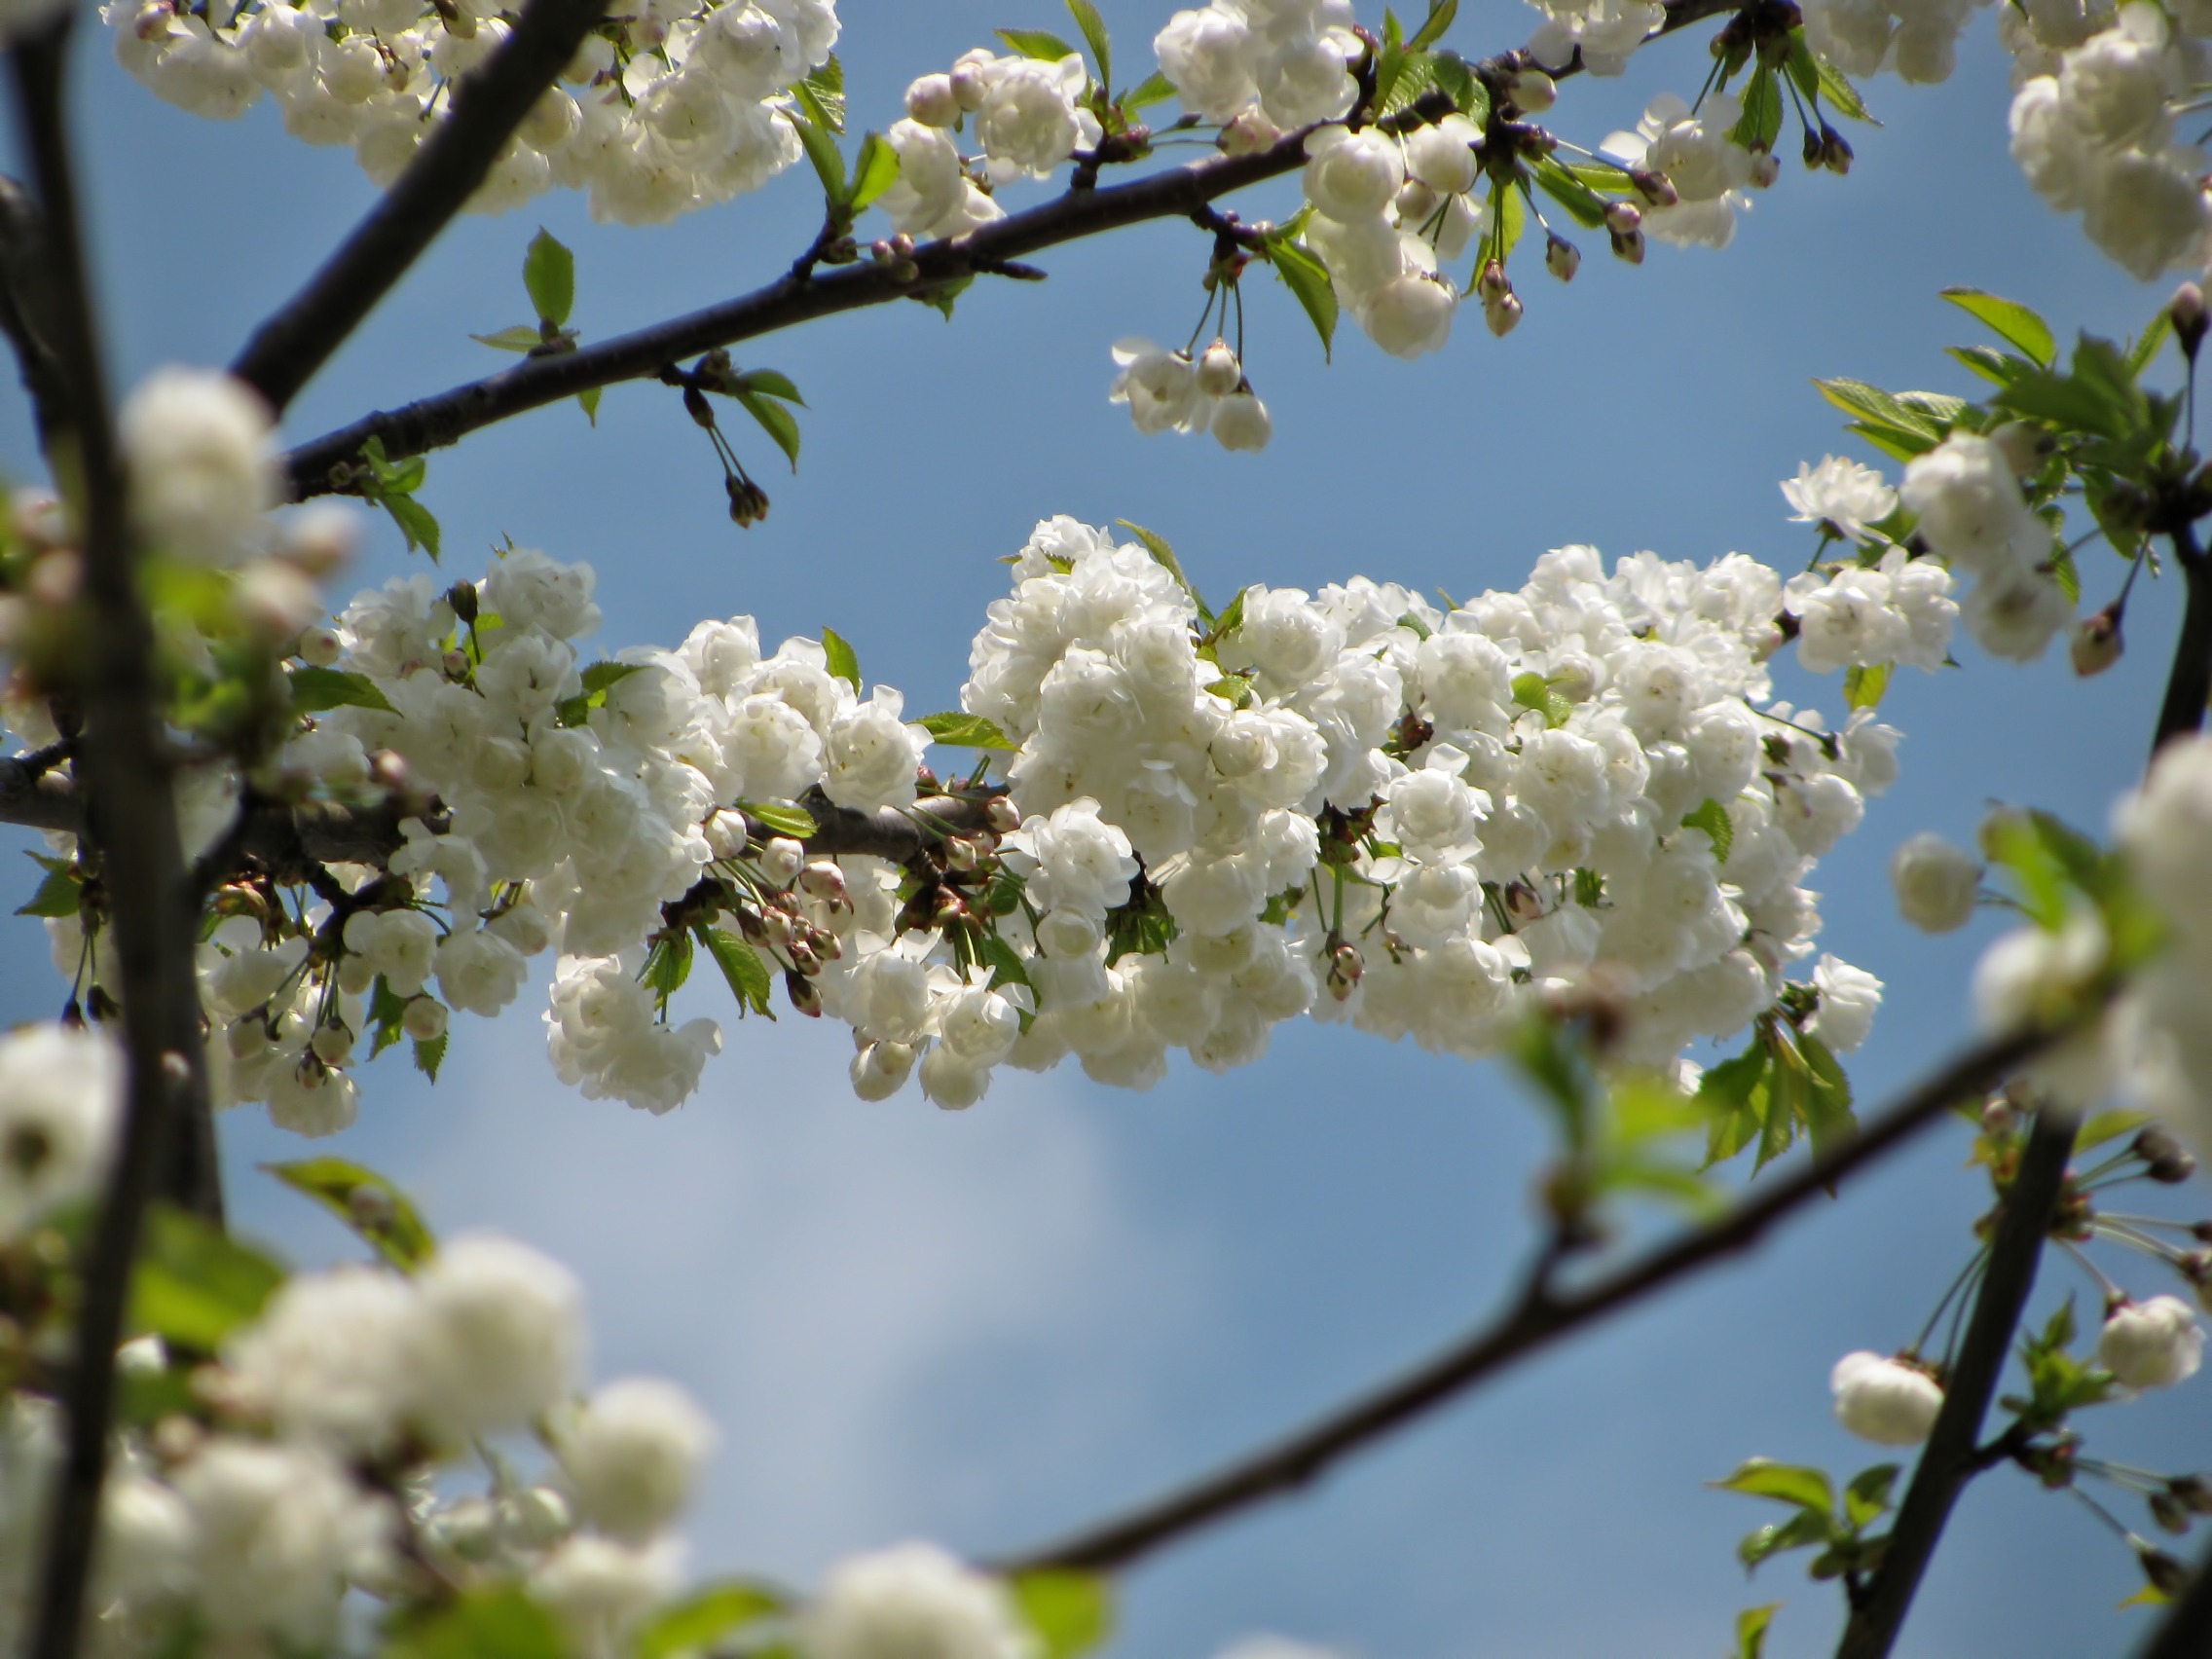
tree, nature, branch, blossom, plant, white, fruit, flower, food, spring, produce, botany, flora, cherry blossom, blossoms, macro photography, flowering plant